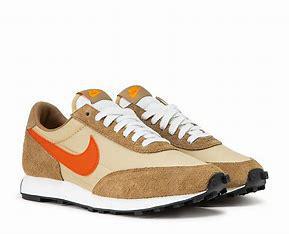
Brand: Nike
Model: Daybreak